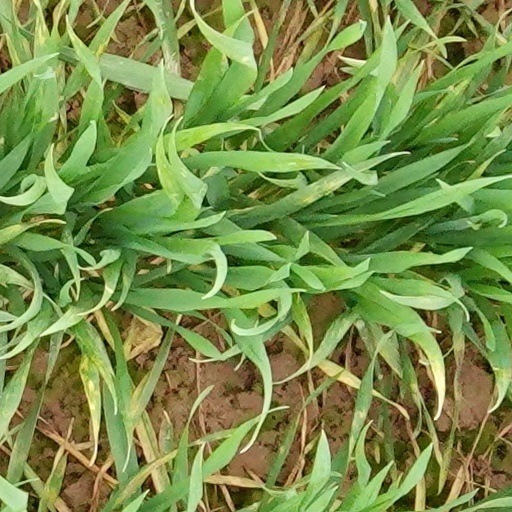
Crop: wheat